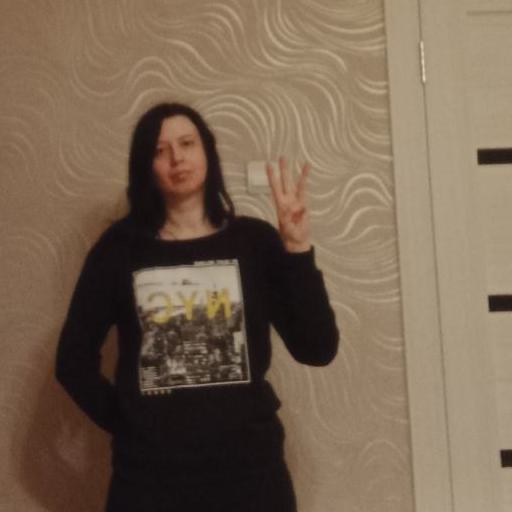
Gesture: three